Abdul Hamid al-Sarraj

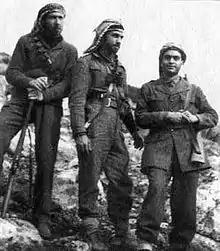
Sarraj (centre) with army comrades, Mohammad Attura (left) and Abdul Salam al-Ujyali (right), at the battlefront in Palestine, 1948

Sarraj was born in Hama in September 1925 to a conservative Sunni Muslim family of Kurdish descent. He joined the Homs Military Academy and was one of the first officers in the army after Syria's independence from France. Sarraj participated in the 1948 Arab-Israeli War as a volunteer in the Arab Liberation Army. He led a detachment of six armoured vehicles to surround Safad.